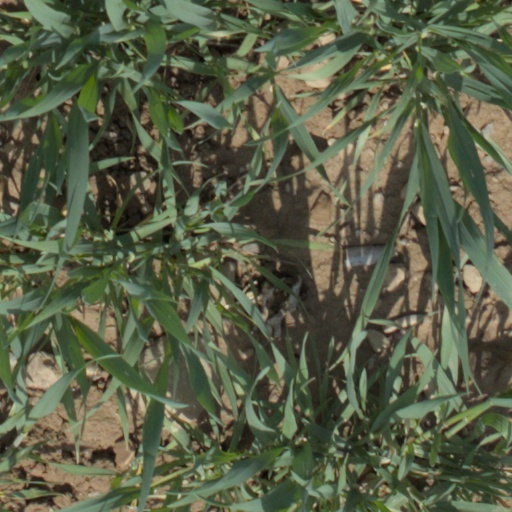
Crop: wheat